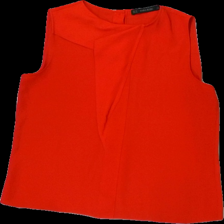
View: front
Type: Tank top
Category: Ladies
Brand: Zara
Colors: Red
Material: 100% polyester
Cut: C-collar
Size: M
Season: All
Price range: <50
Recommended usage: Reuse
Description: linne